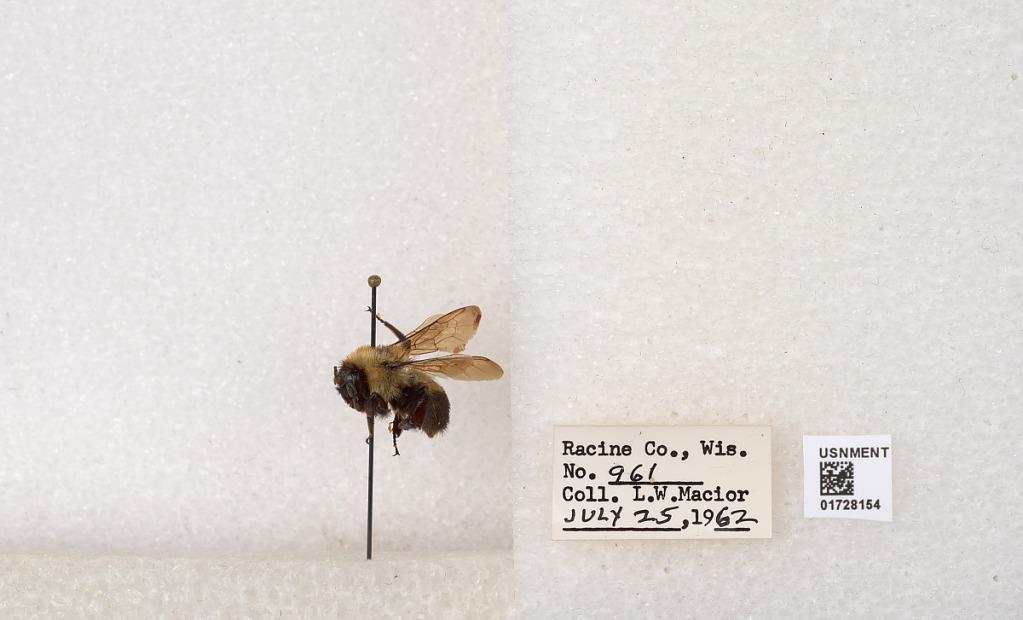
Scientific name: Bombus (Separatobombus) griseocollis (De Geer)
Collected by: L. Macior
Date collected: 1962-7-25
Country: United States
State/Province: Wisconsin
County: Racine
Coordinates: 42.7299, -87.8123